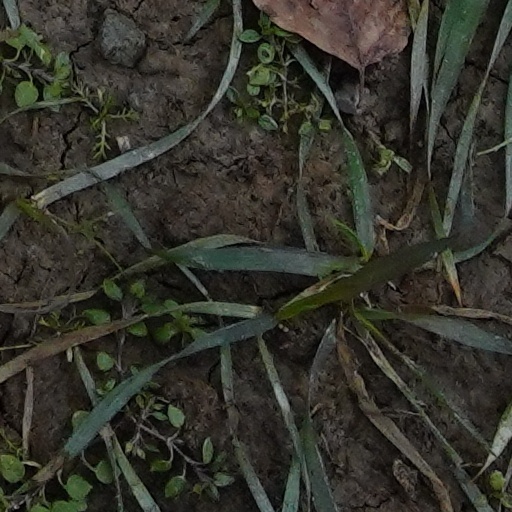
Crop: wheat